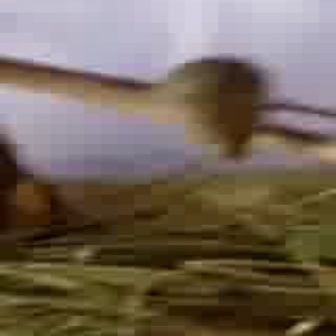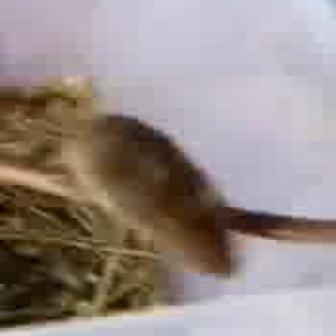
  Please identify the target specified by the bounding box [160,53,269,161] in the first image and locate it in the second image. Return the coordinates in [x_min,y_min,x_max,y_max] format.
Answer: [55,100,235,280]